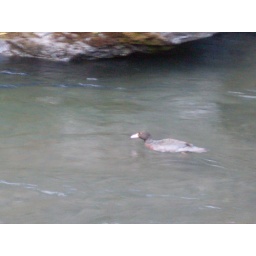
a blue mountain endangerd in NZ struggling upstream